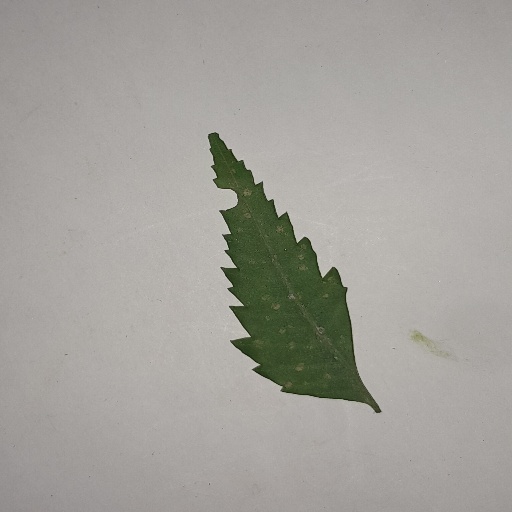
Species: Neem
Leaf condition: Powdery Mildew